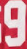
Number: 9